Last Survivors

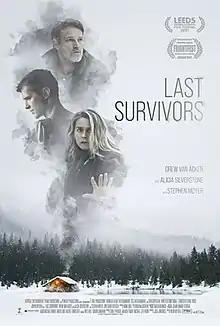
Theatrical release poster

Last Survivors (formerly titled SHTF) is a 2021 American thriller film directed by Drew Mylrea and starring Drew Van Acker, Alicia Silverstone and Stephen Moyer. It takes place in a post-apocalyptic world where for the past twenty years Troy (Stephen Moyer) has raised his now grown son, Jake (Drew Van Acker), in isolation in the woods miles away from any remnants of civilization.